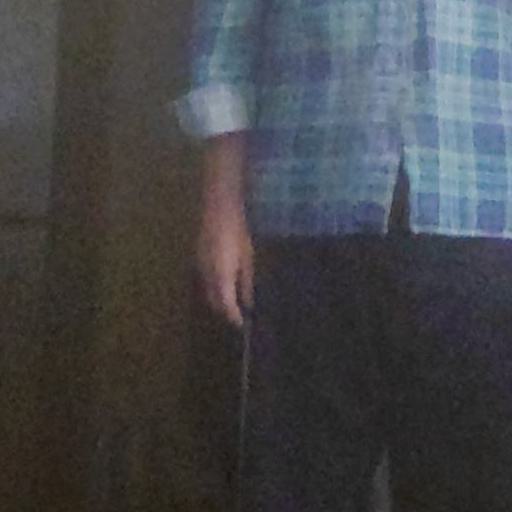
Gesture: no_gesture